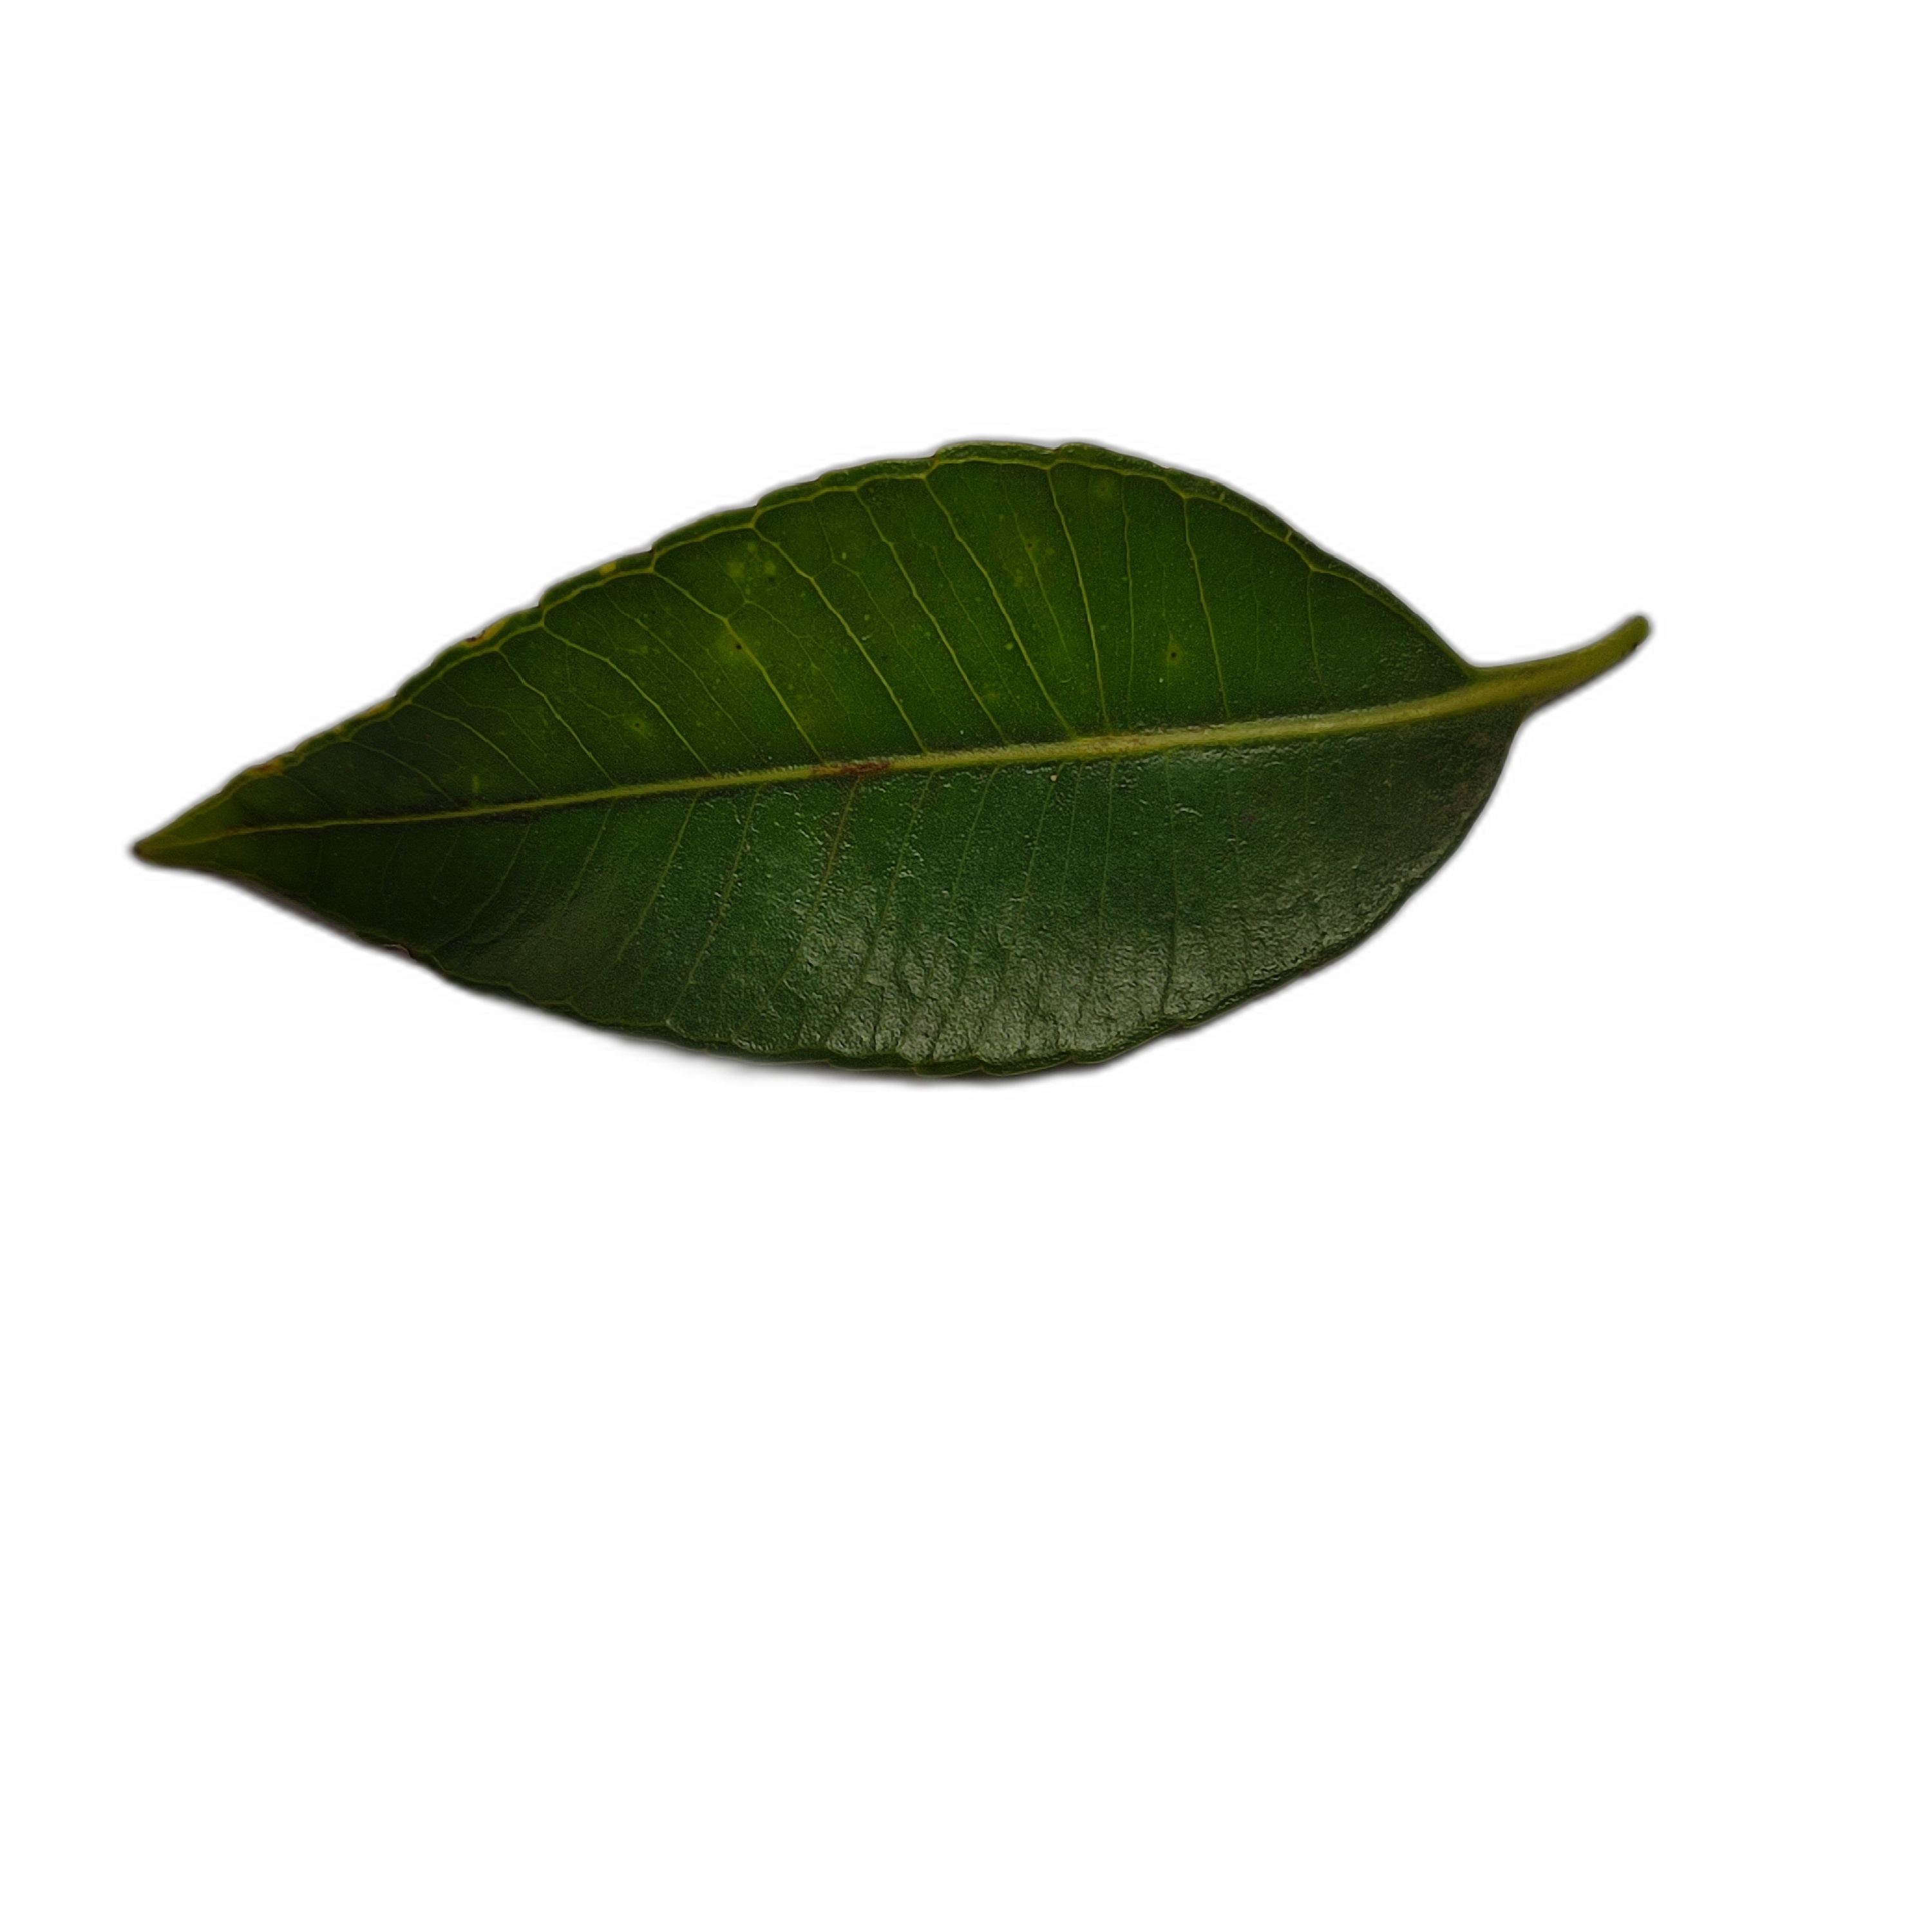
Label: healthy